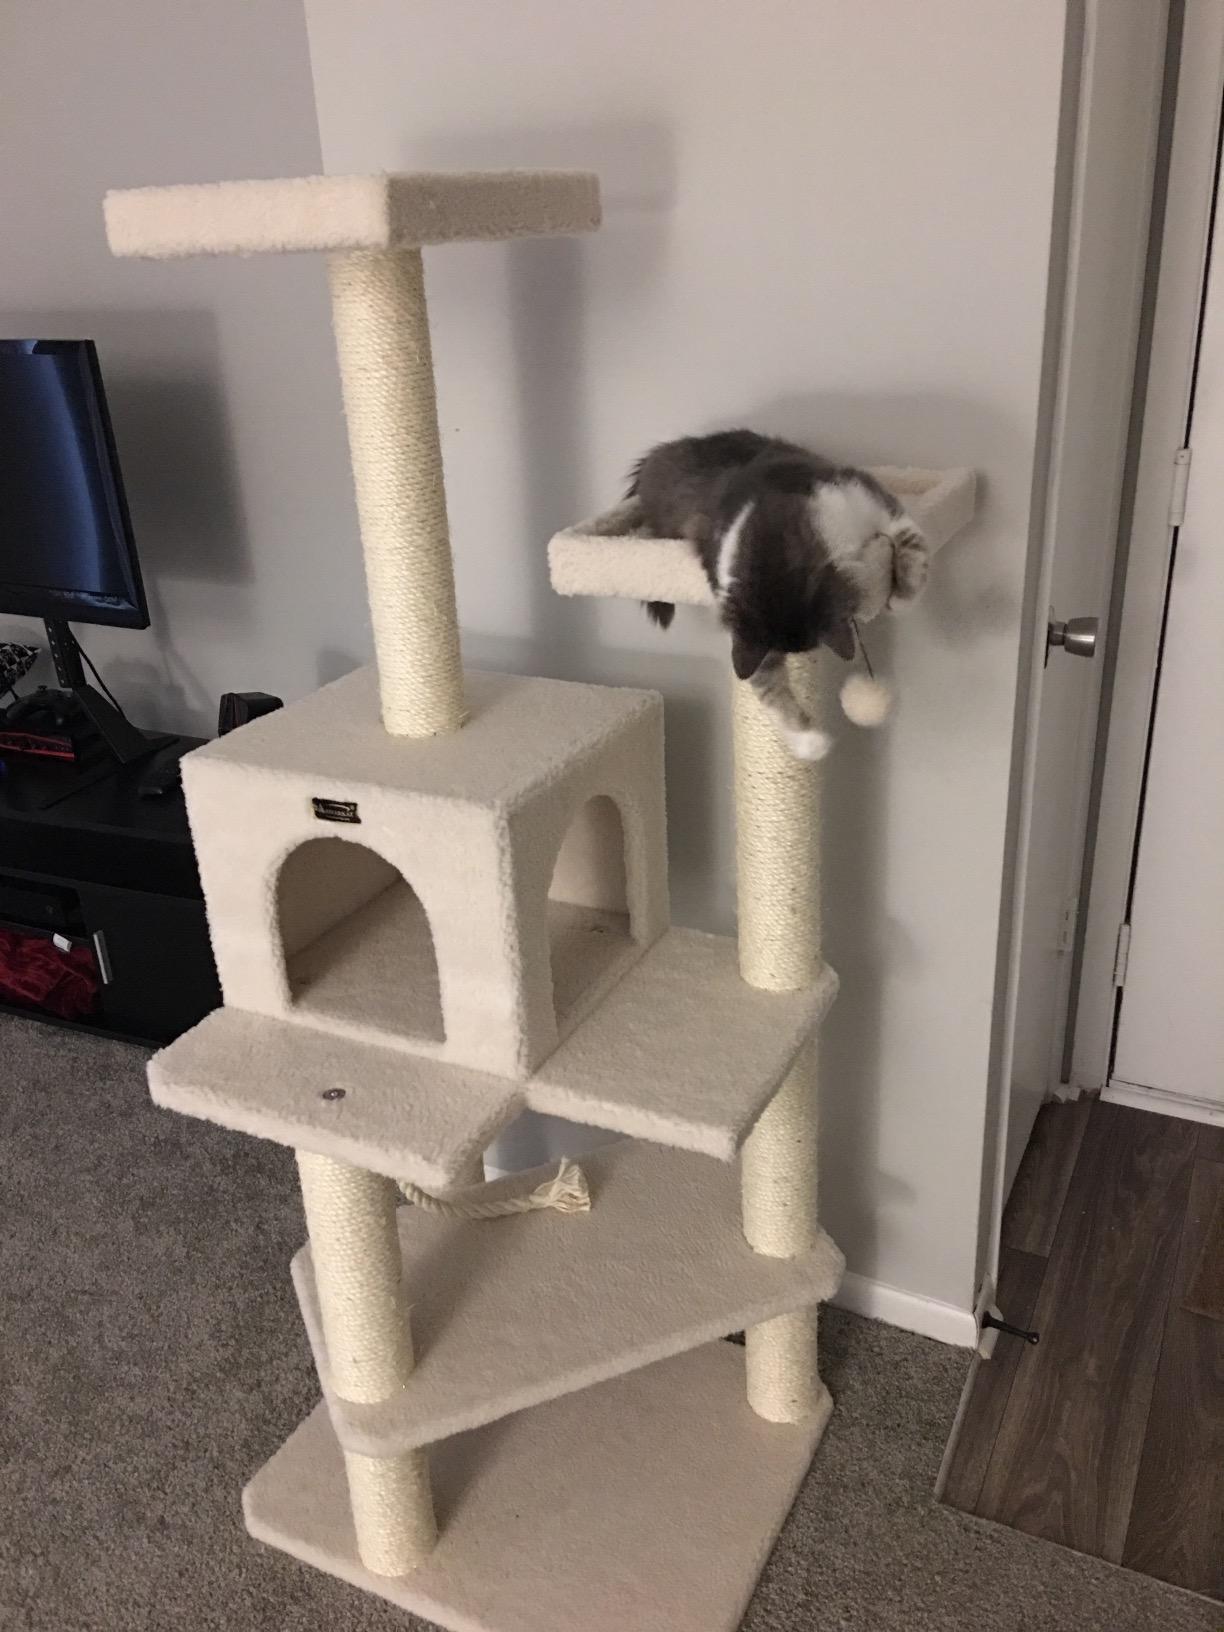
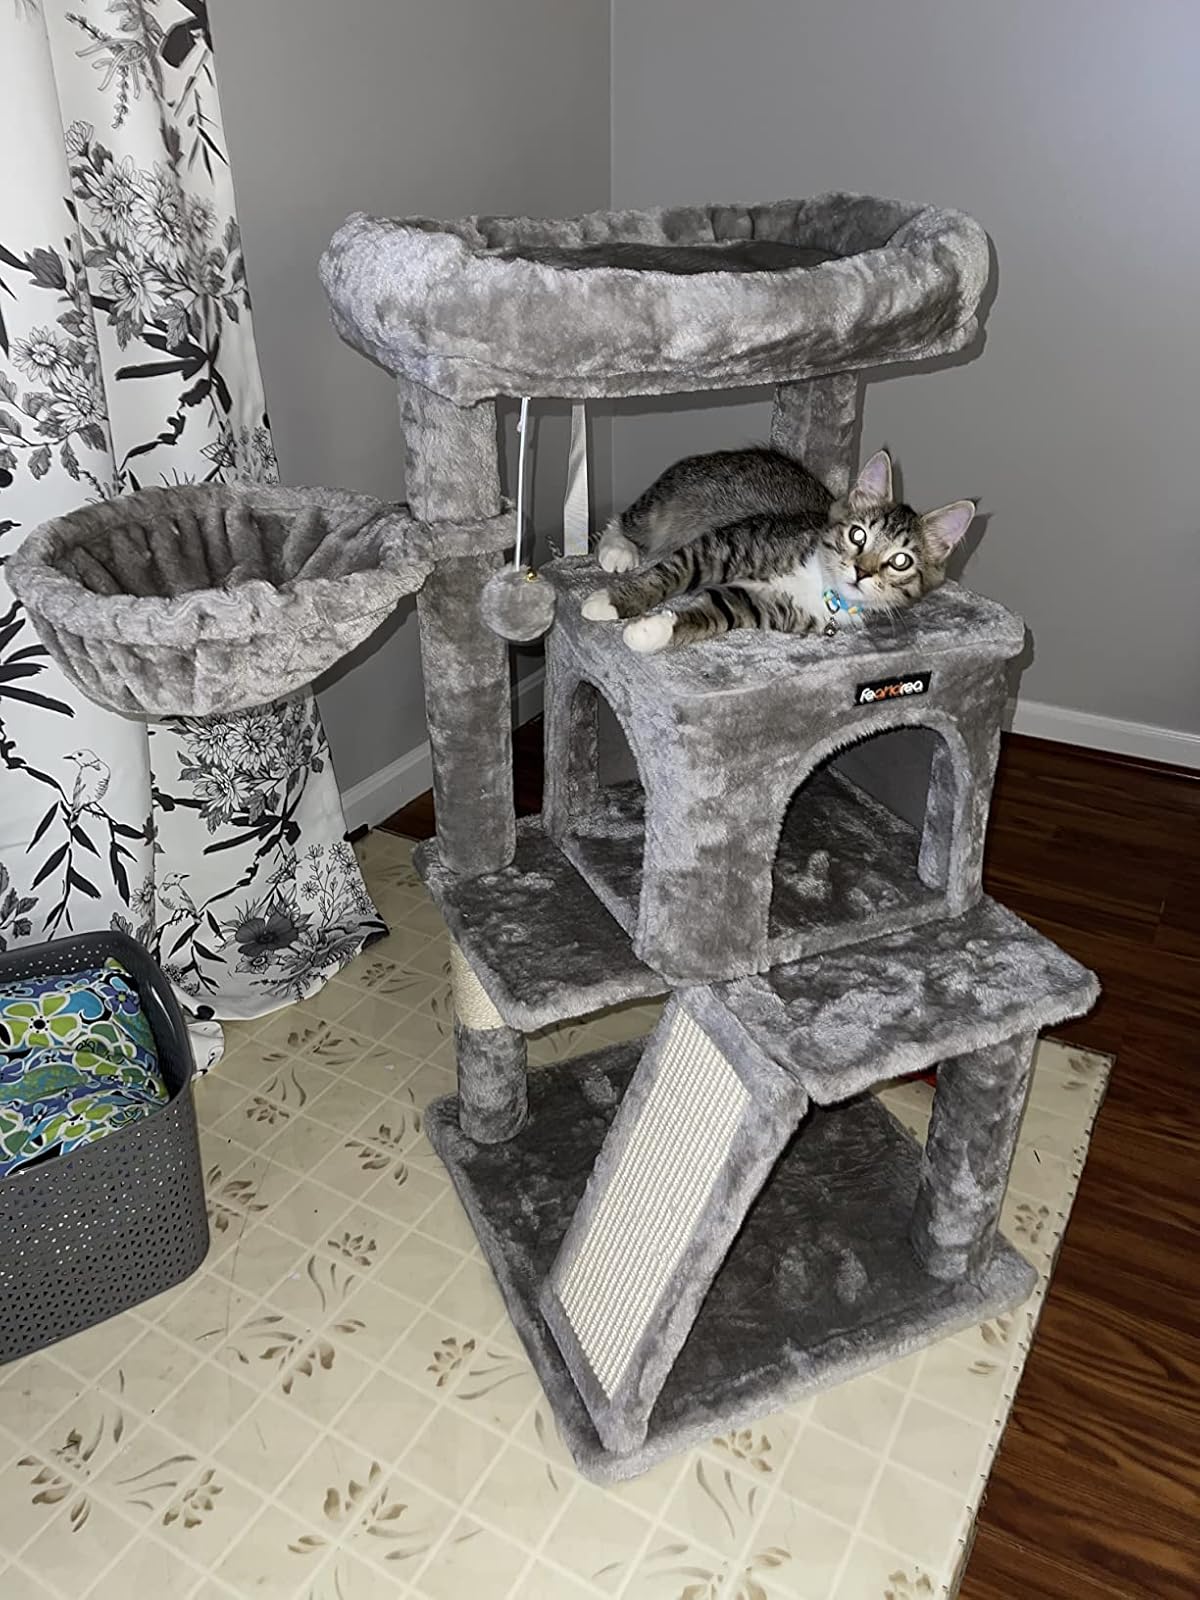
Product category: items_cat tree
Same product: no